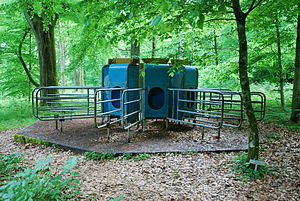
Vanås slot / Galleri
Vanås eller Wanås er et slot i Östra Göinge herred i det nordlige Skåne. Slottet ligger ca. 20 km nord for Kristianstad.